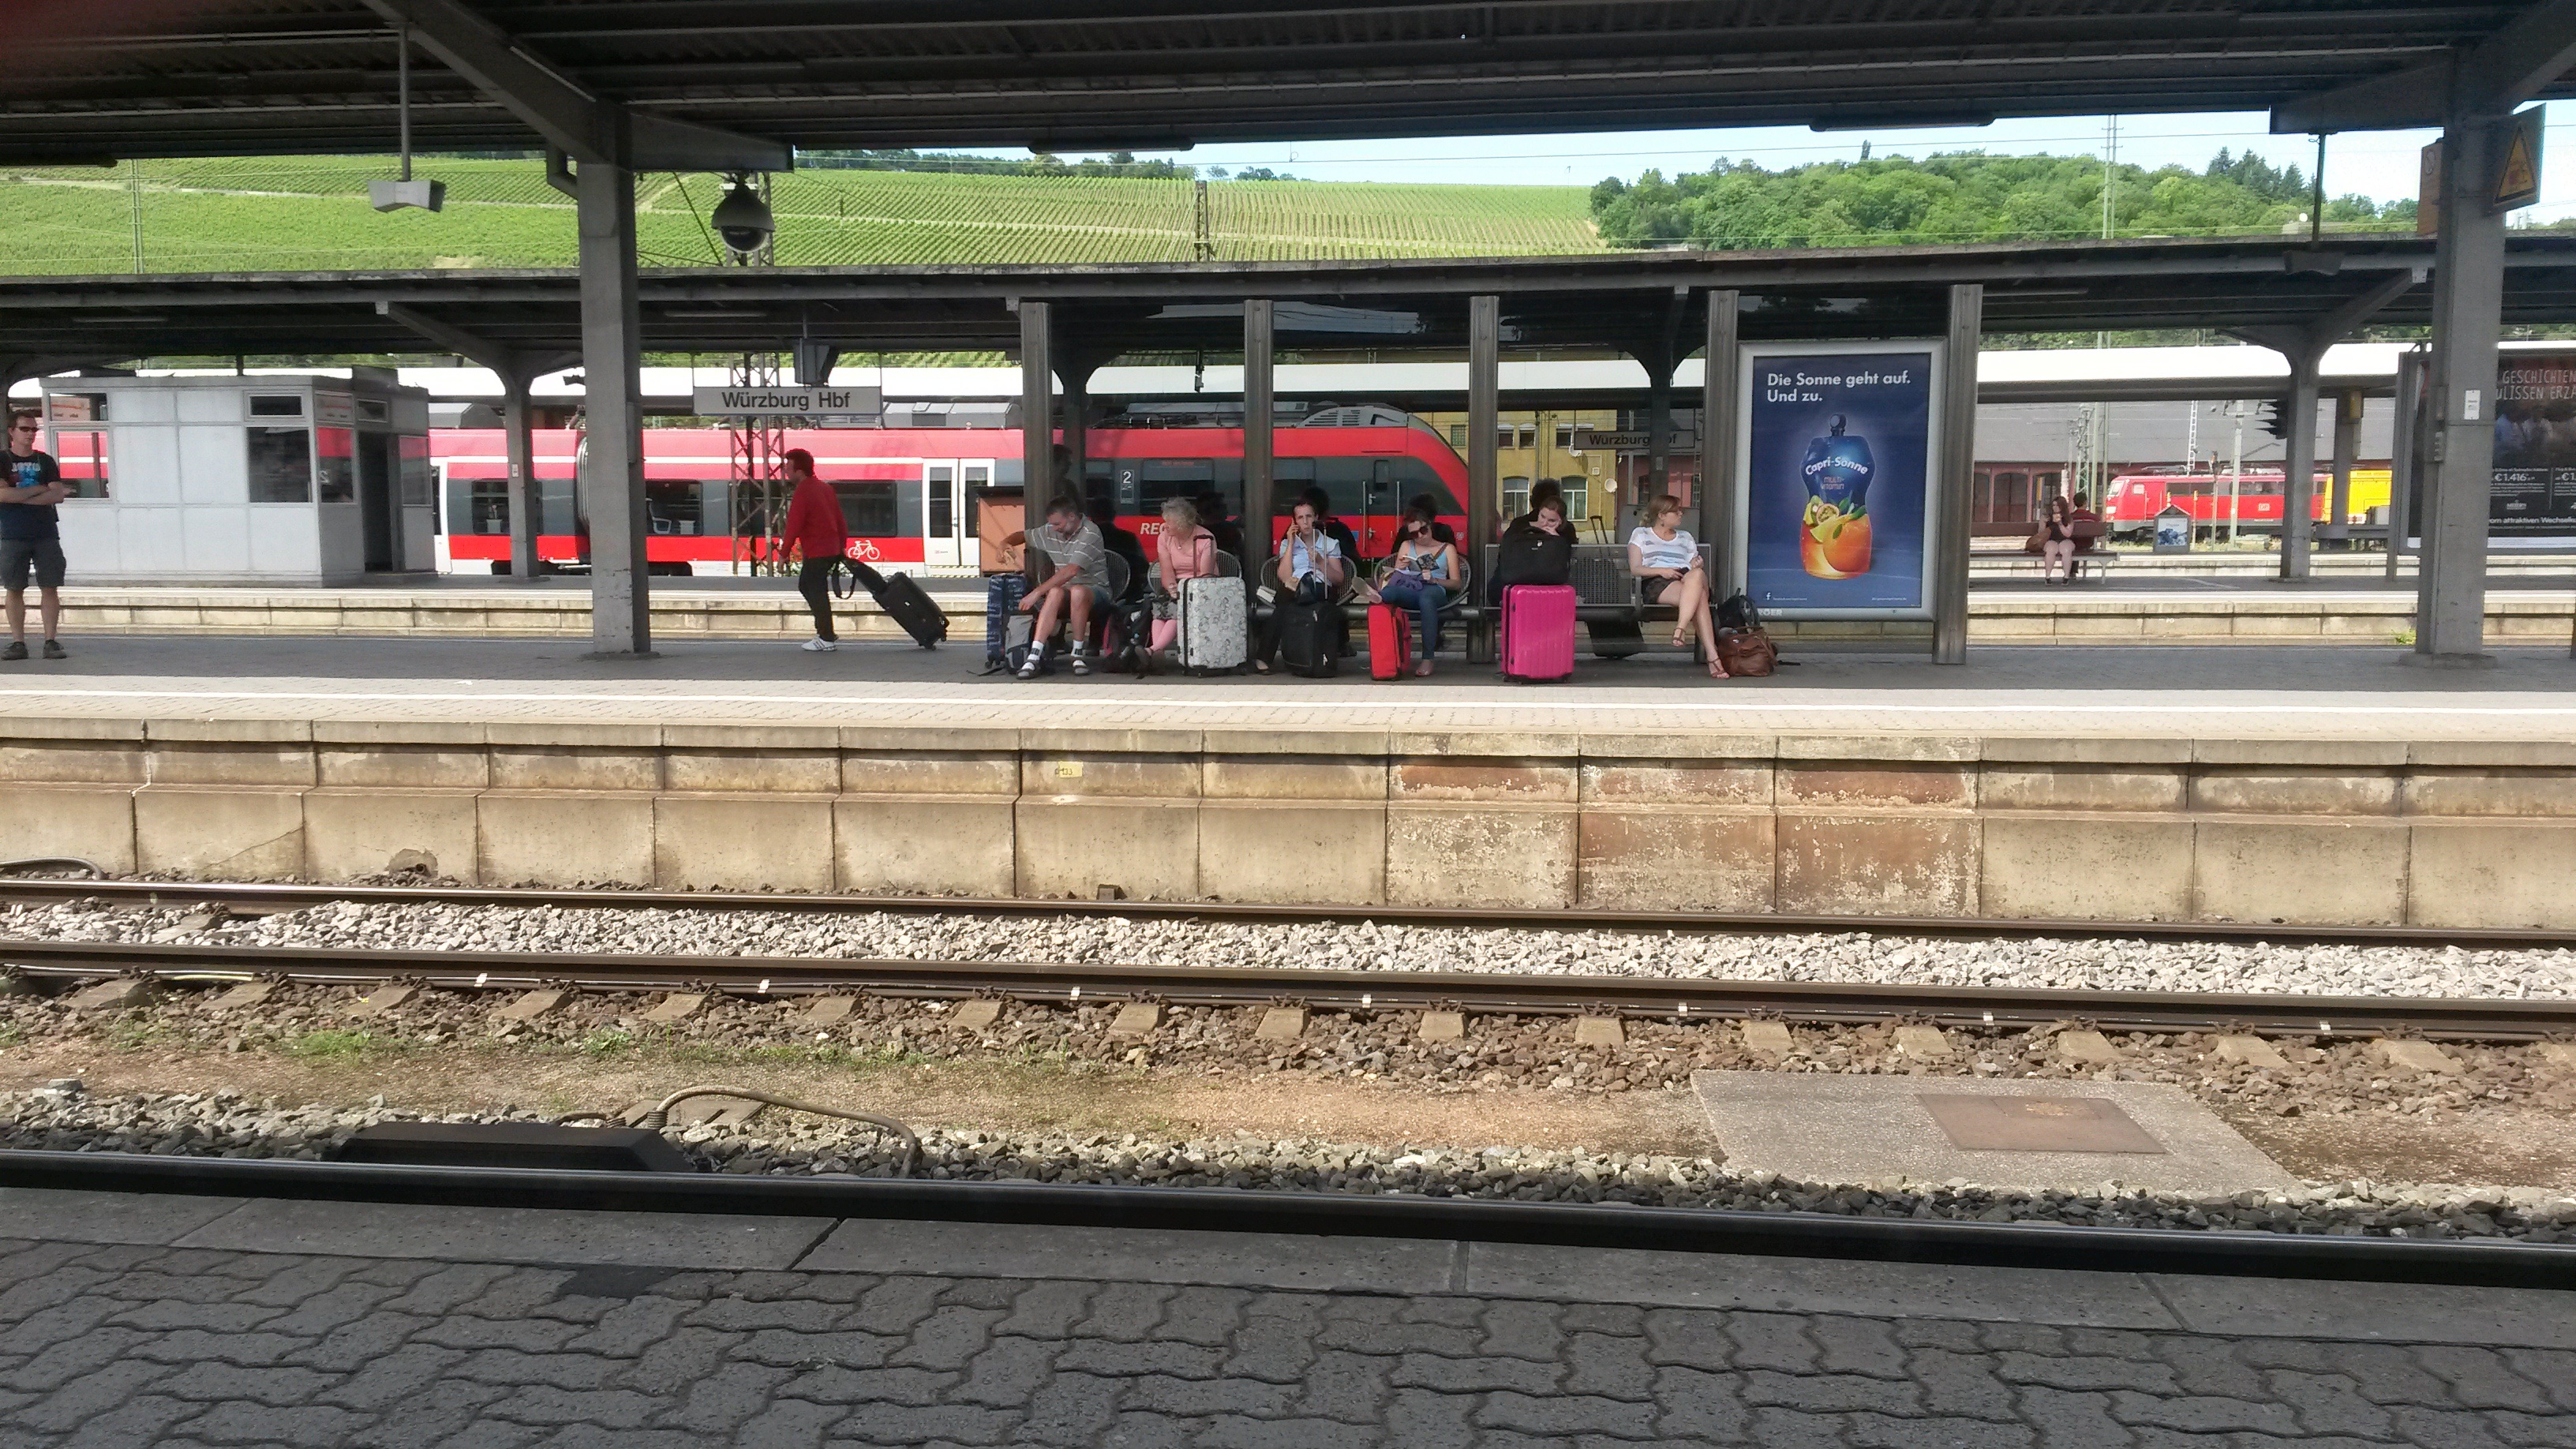
track, train, transport, vehicle, train station, public transport, railway station, passenger, rail transport, w rzburg, land vehicle, platform scene, friday afternoon, rolling stock, rapid transit, railroad car, high speed rail